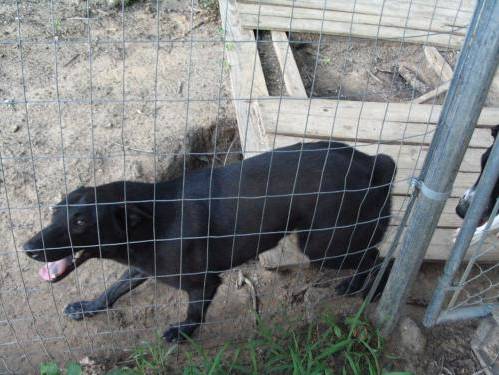
Label: dog